Mantis shrimp

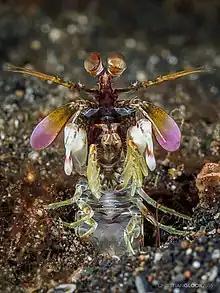
"Odontodactylus latirostris" at Wakatobi National Park Sulawesi, partially out of its burrow

What advantage sensitivity to polarisation confers is unclear; however, polarisation vision is used by other animals for sexual signaling and secret communication that avoids the attention of predators. This mechanism could provide an evolutionary advantage; it only requires small changes to the cell in the eye and could easily lead to natural selection.